Monodactylus argenteus

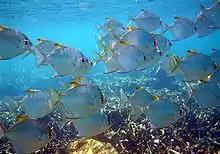
A school of silver moony fish swimming above corals off the coast of Madagascar.

This species occurs in a wide variety of habitat types, including the open ocean, brackish waters, and the freshwater habitat of rivers. In Australia it can be found in harbors and estuaries around piers. Its ability to survive in a wide range of salinities makes it a model organism in the study of salinity tolerance. Juveniles are especially tolerant to salinity changes, easily maintaining homeostasis in variable environments such as estuaries.